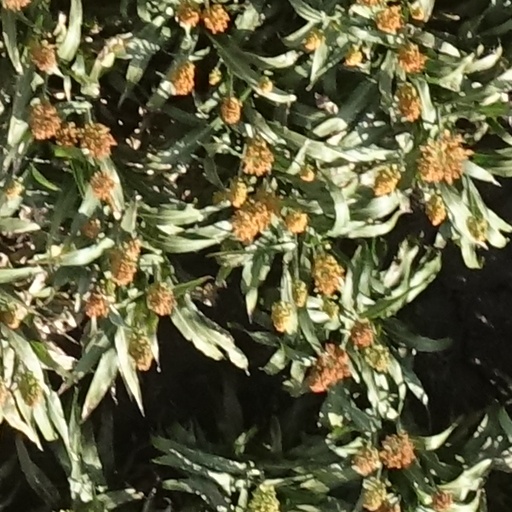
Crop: sorghum